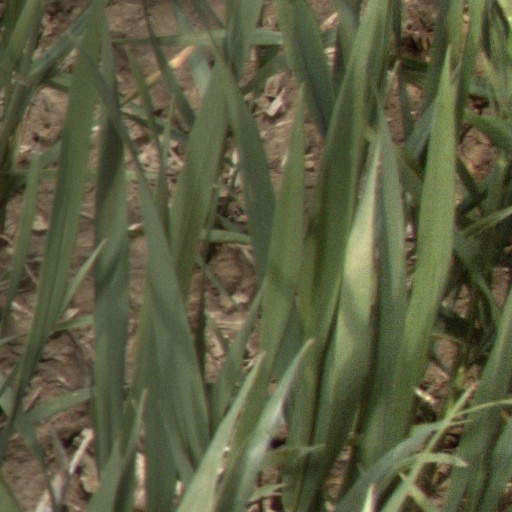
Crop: wheat